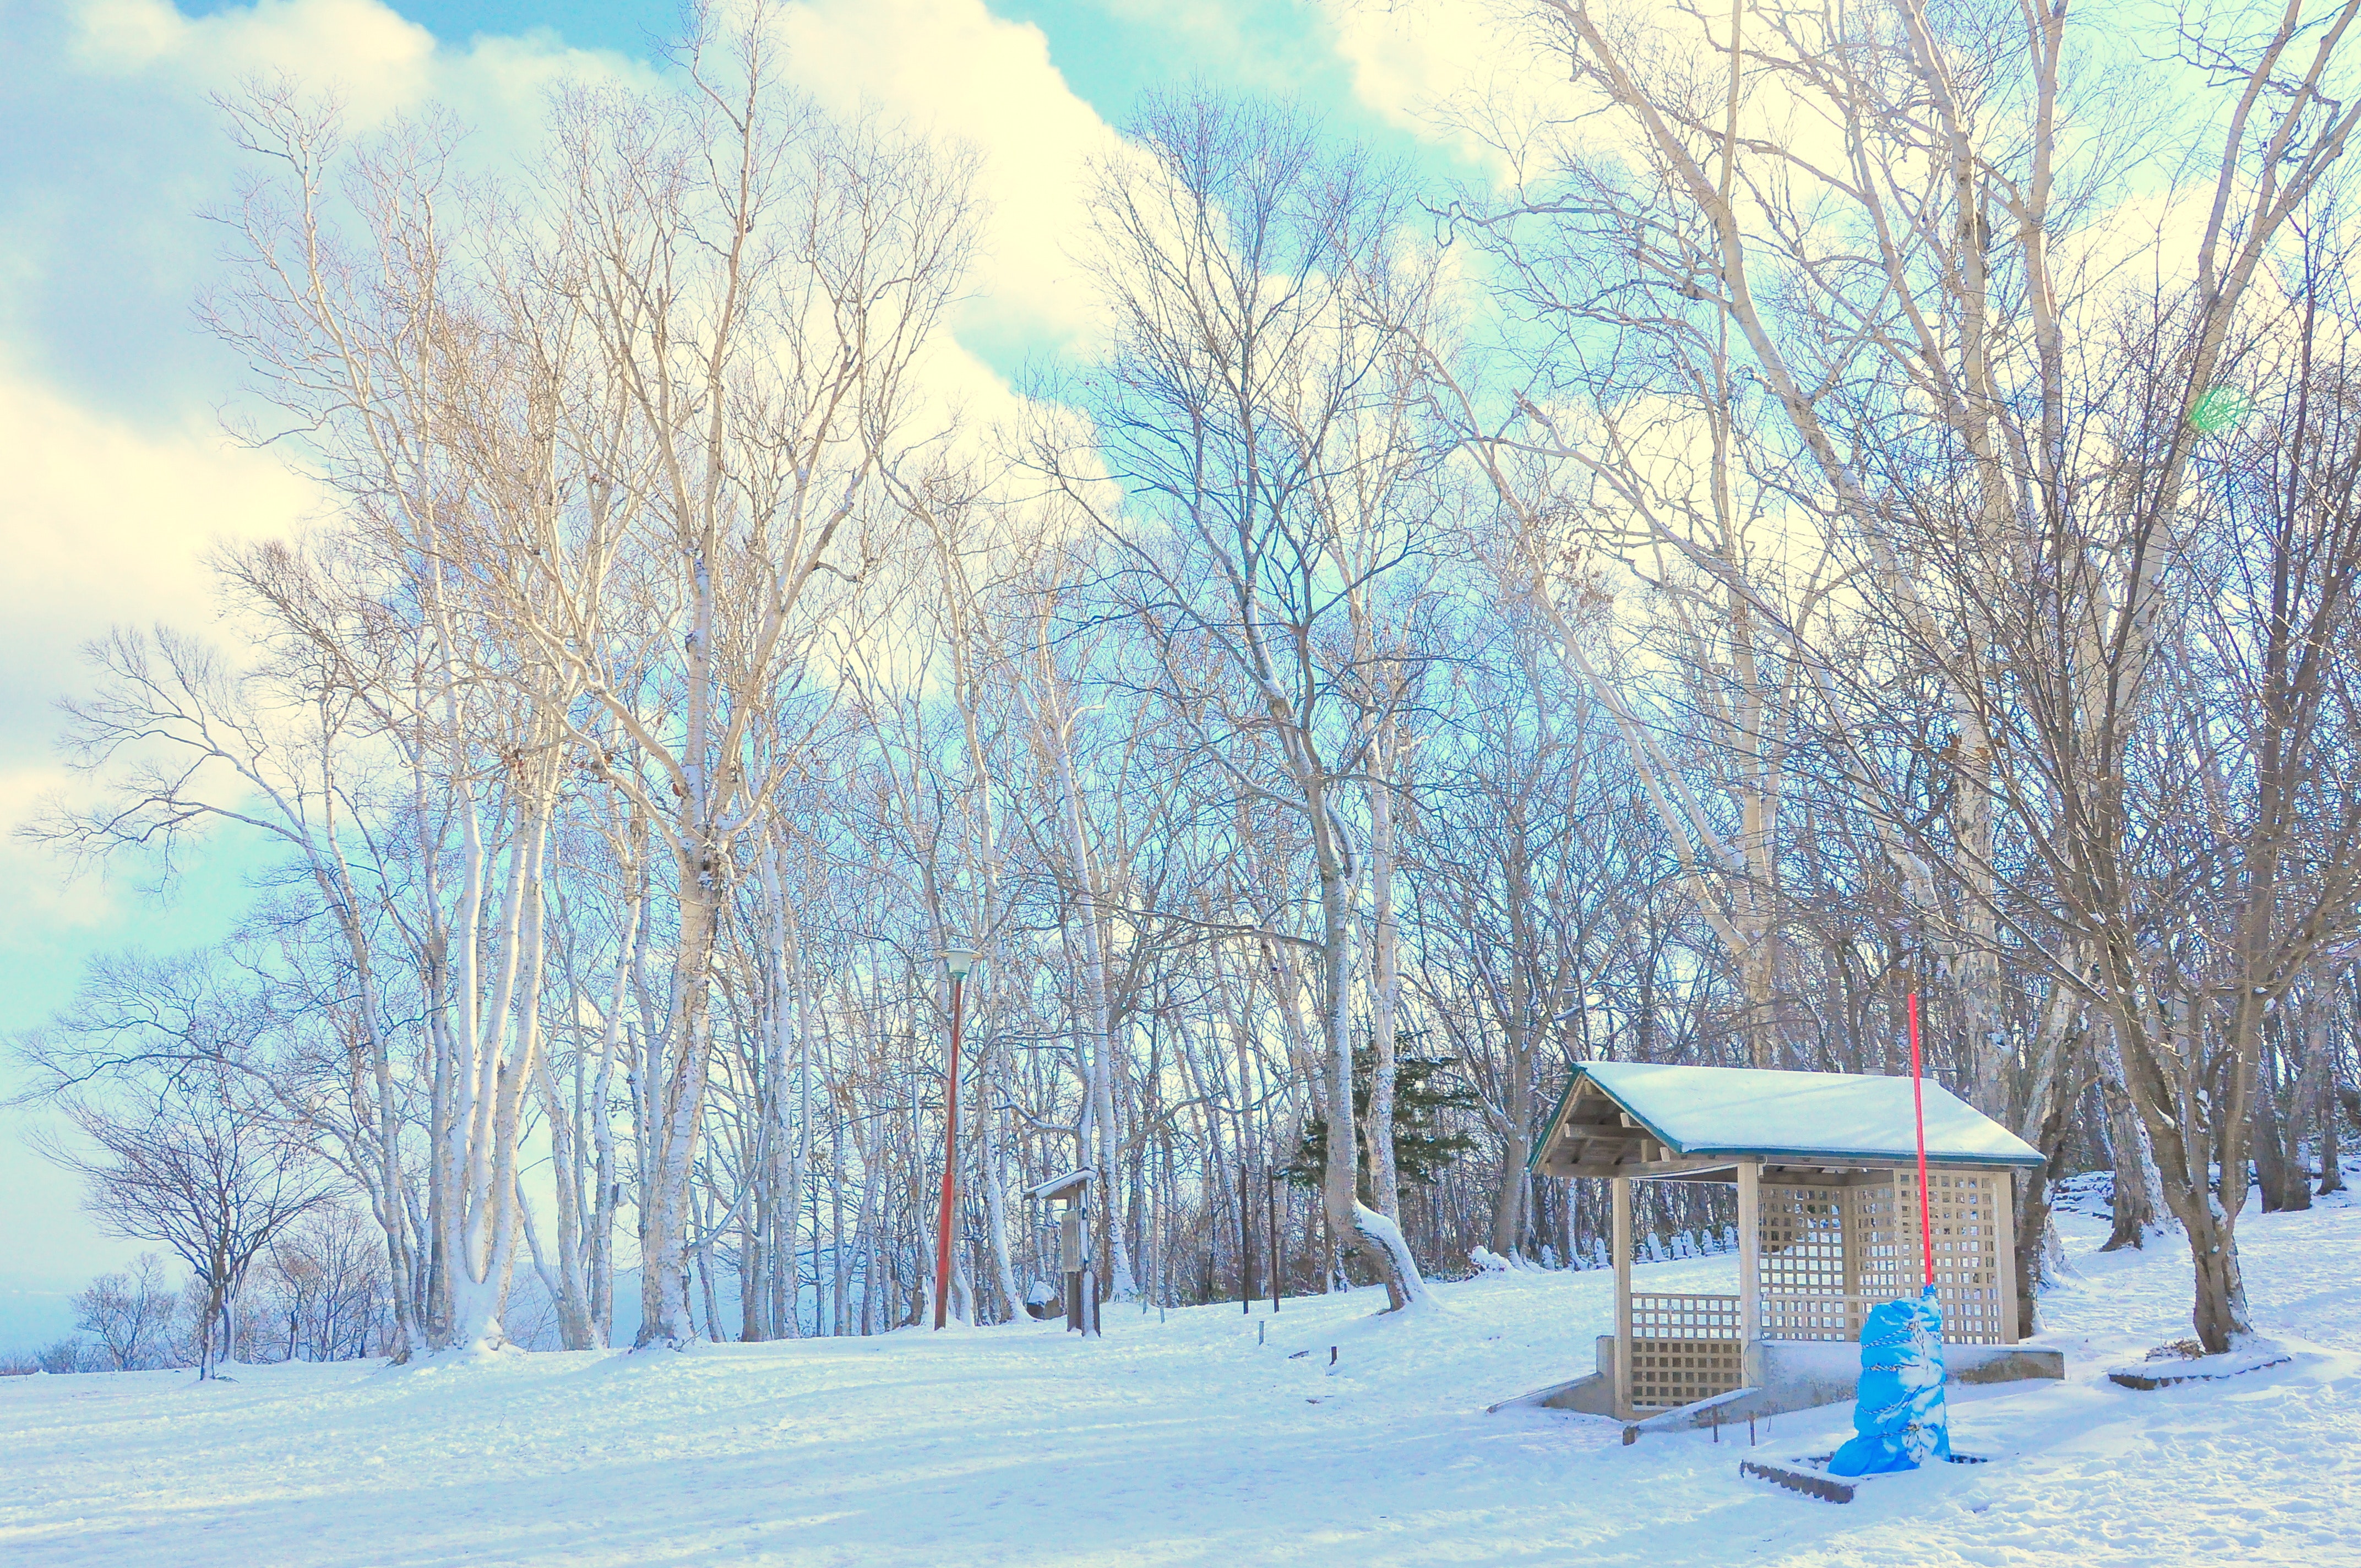
snow, winter, tree, sky, freezing, frost, sunlight, woody plant, cloud, rural area, plant, ice, landscape, house, home, forest